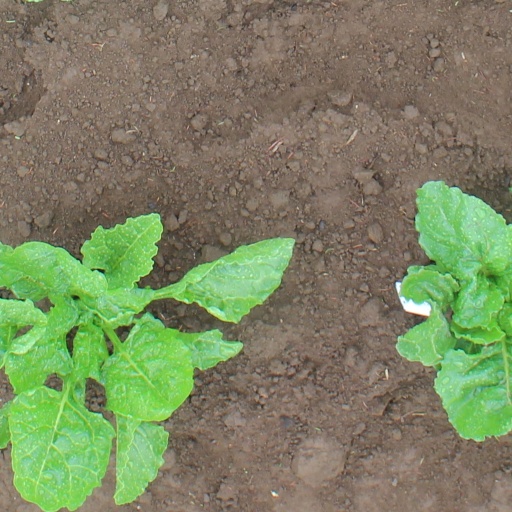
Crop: sugar beet